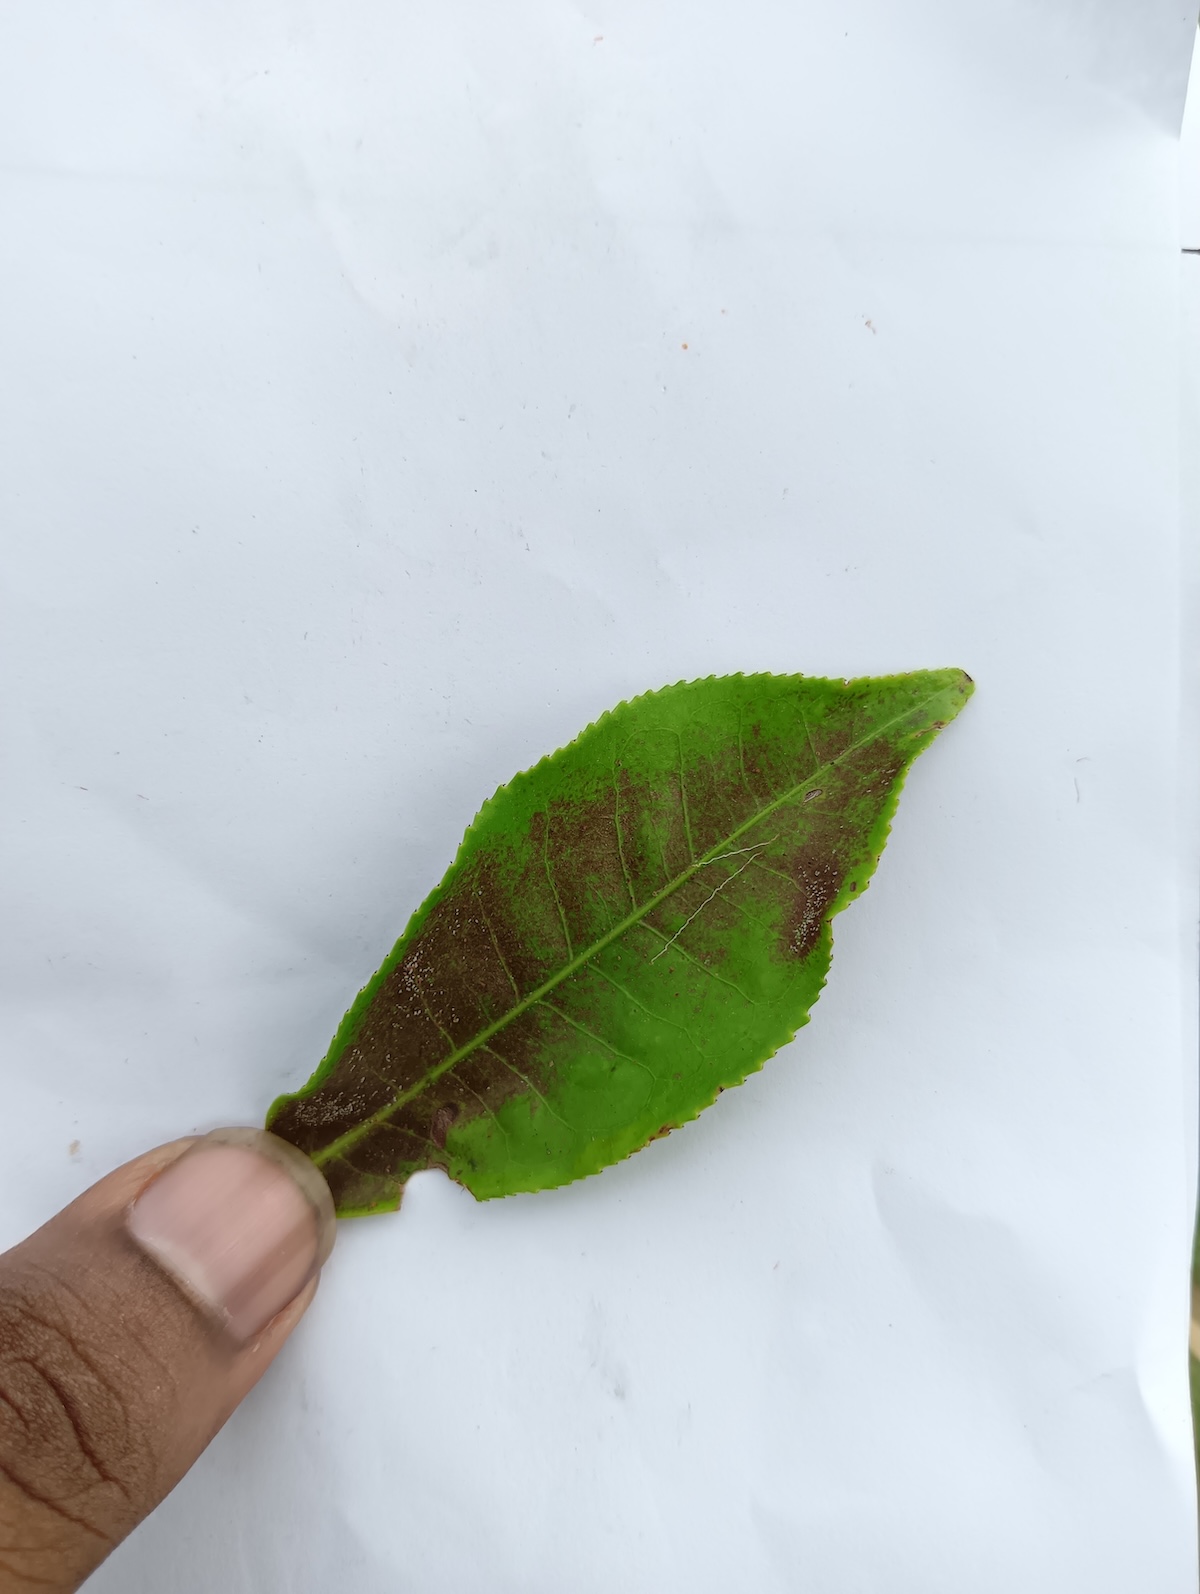
Label: Red spider